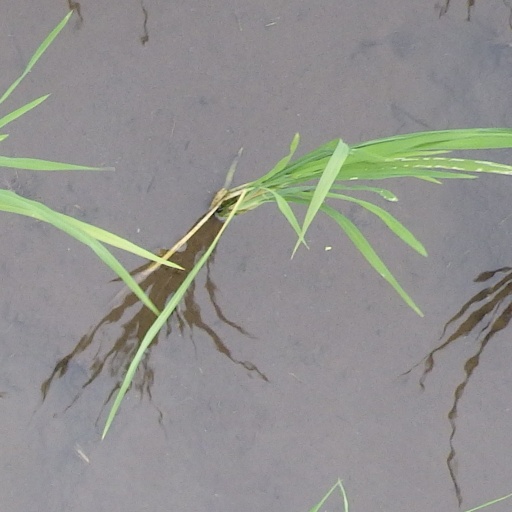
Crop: rice